Amazing Nurse Nanako

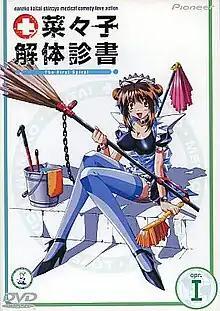
Cover of the episode "The First Spiral" as released by Pioneer

is an anime OVA series released in Japan. There were 6 episodes. It was released between July 2000 and January 2001 on 3 DVDs in the United States through Geneon, each containing 2 episodes per volume. Following the closure of Geneon USA, Media Blasters acquired the license and will release the series on Blu-ray in 2025.